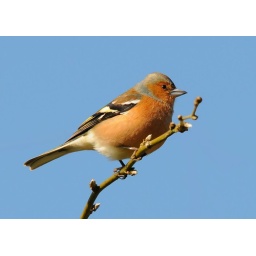
At last, some blue sky in South Dorset.